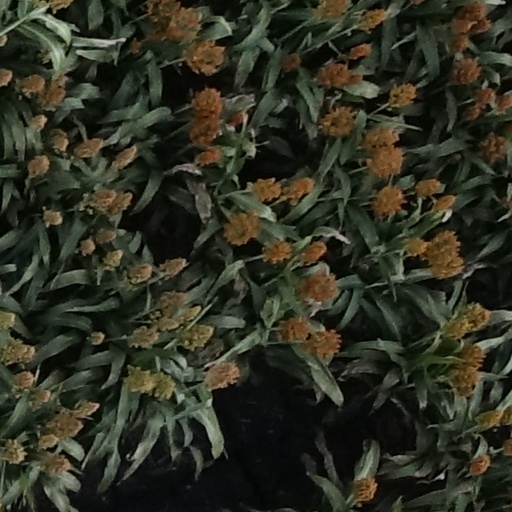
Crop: sorghum